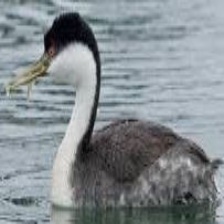
Species: CLARKS GREBE
Scientific name: AECHMOPHORUS CLARKII